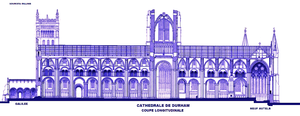
Cathédrale de Durham, Coupe longitudinale (image du domaine public (Billing 1845) modifiée)
La cathédrale de Durham est située dans la cité de Durham dans le comté de Durham, en Angleterre. Fondée en 1093, c'est le premier édifice anglais à avoir reçu des voûtes sur toutes ses parties, à être à la fois une abbatiale et une cathédrale, le siège d'un pèlerinage important aux reliques de saint Cuthbert et un point de défense de l'Angleterre face à l'Écosse. Elle est inscrite avec le château de Durham au Patrimoine mondial de l'UNESCO en 1986.